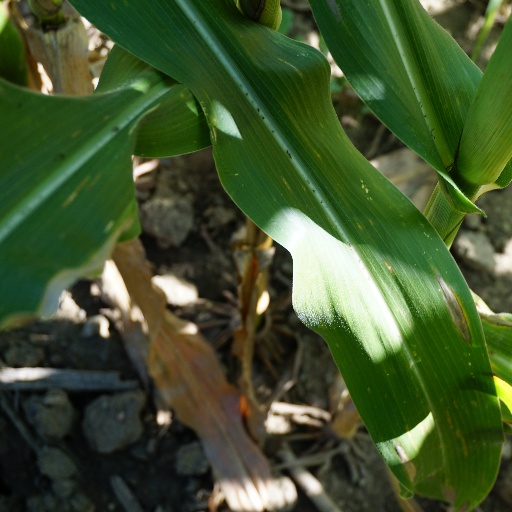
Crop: maize; corn